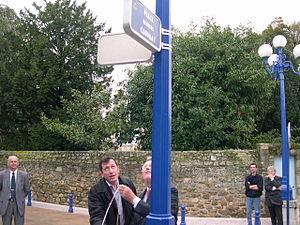
Georges Coudray est un homme politique français, né le 2 juin 1902 à Évran, mort le 10 janvier 1998 à Saint-Malo. Il fut député d'Ille-et-Vilaine pour le Mouvement républicain populaire entre 1945 et 1968 et le dernier maire de Paramé, avant la fusion de la commune avec Saint-Malo en 1967.